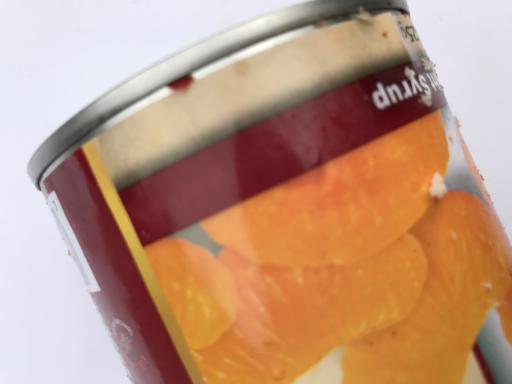
Waste category: metal